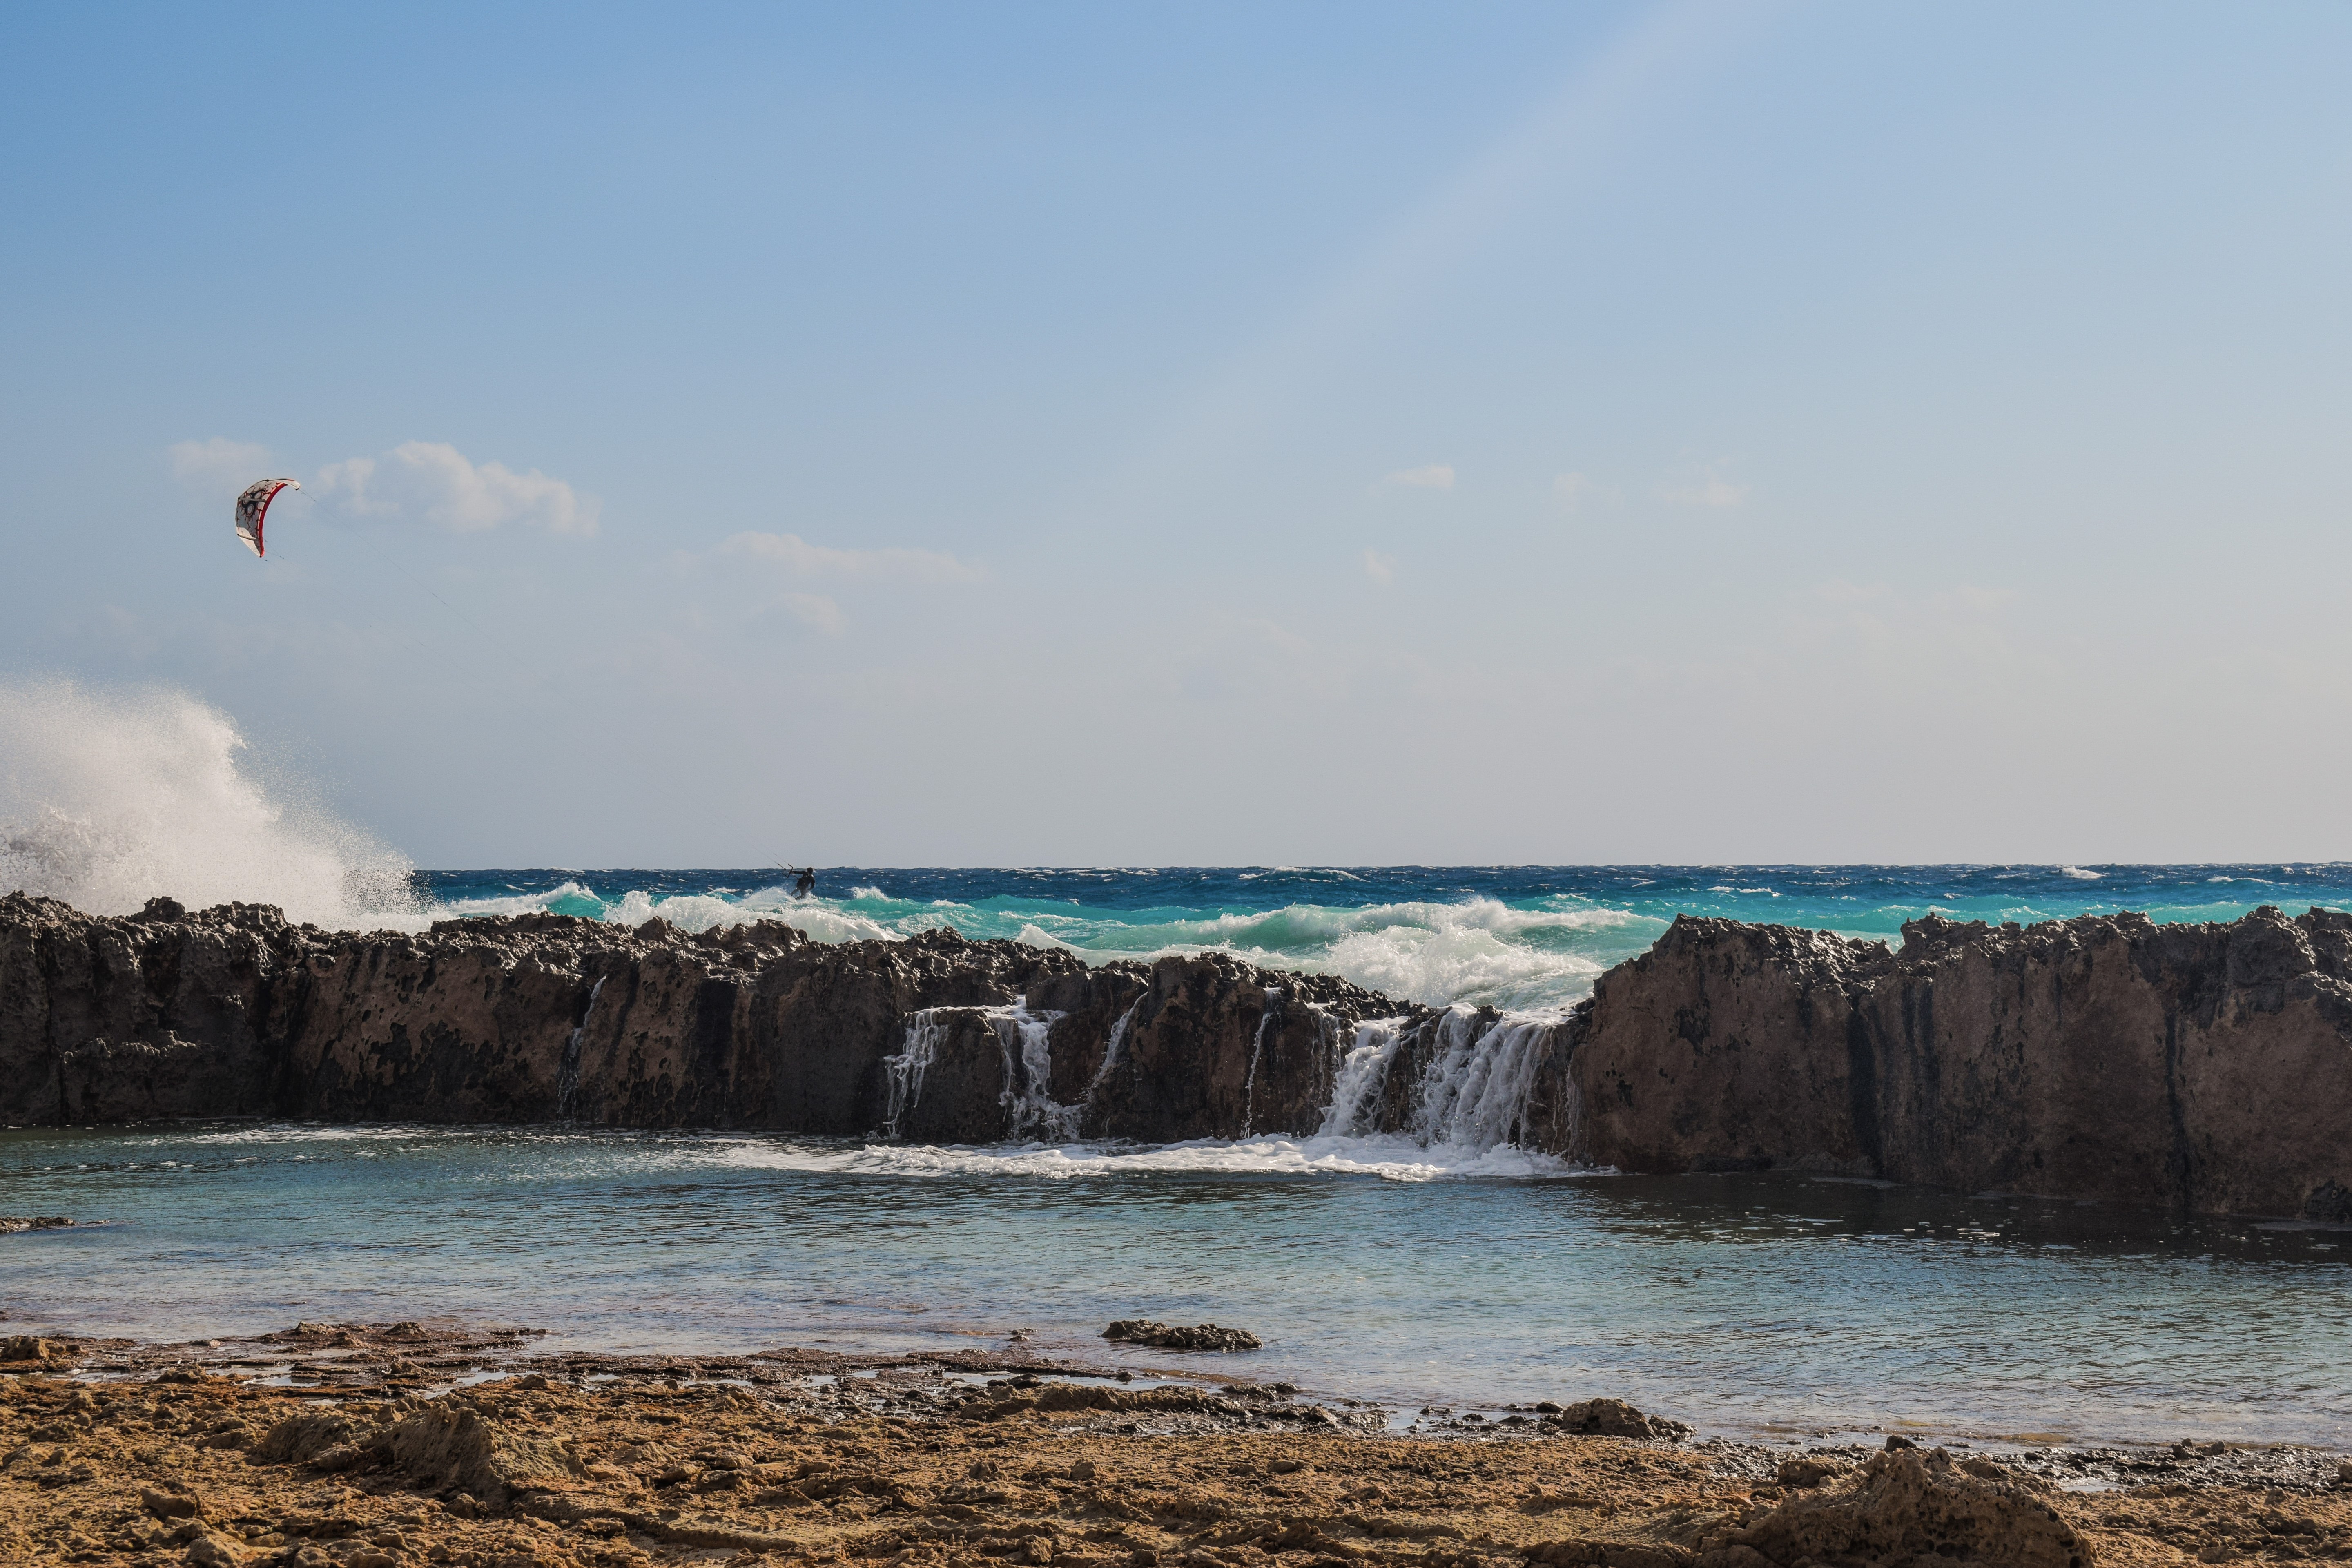
beach, sea, coast, water, nature, rock, ocean, horizon, cloud, sky, shore, wave, vacation, cliff, splash, spray, bay, tourism, terrain, body of water, rocks, rocky coast, cape, crashing, wind wave, coastal and oceanic landforms